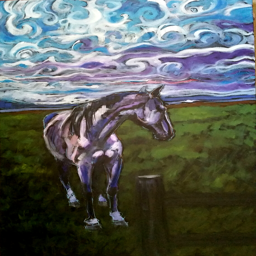
a horse looking back towards the sunset on the cliffs